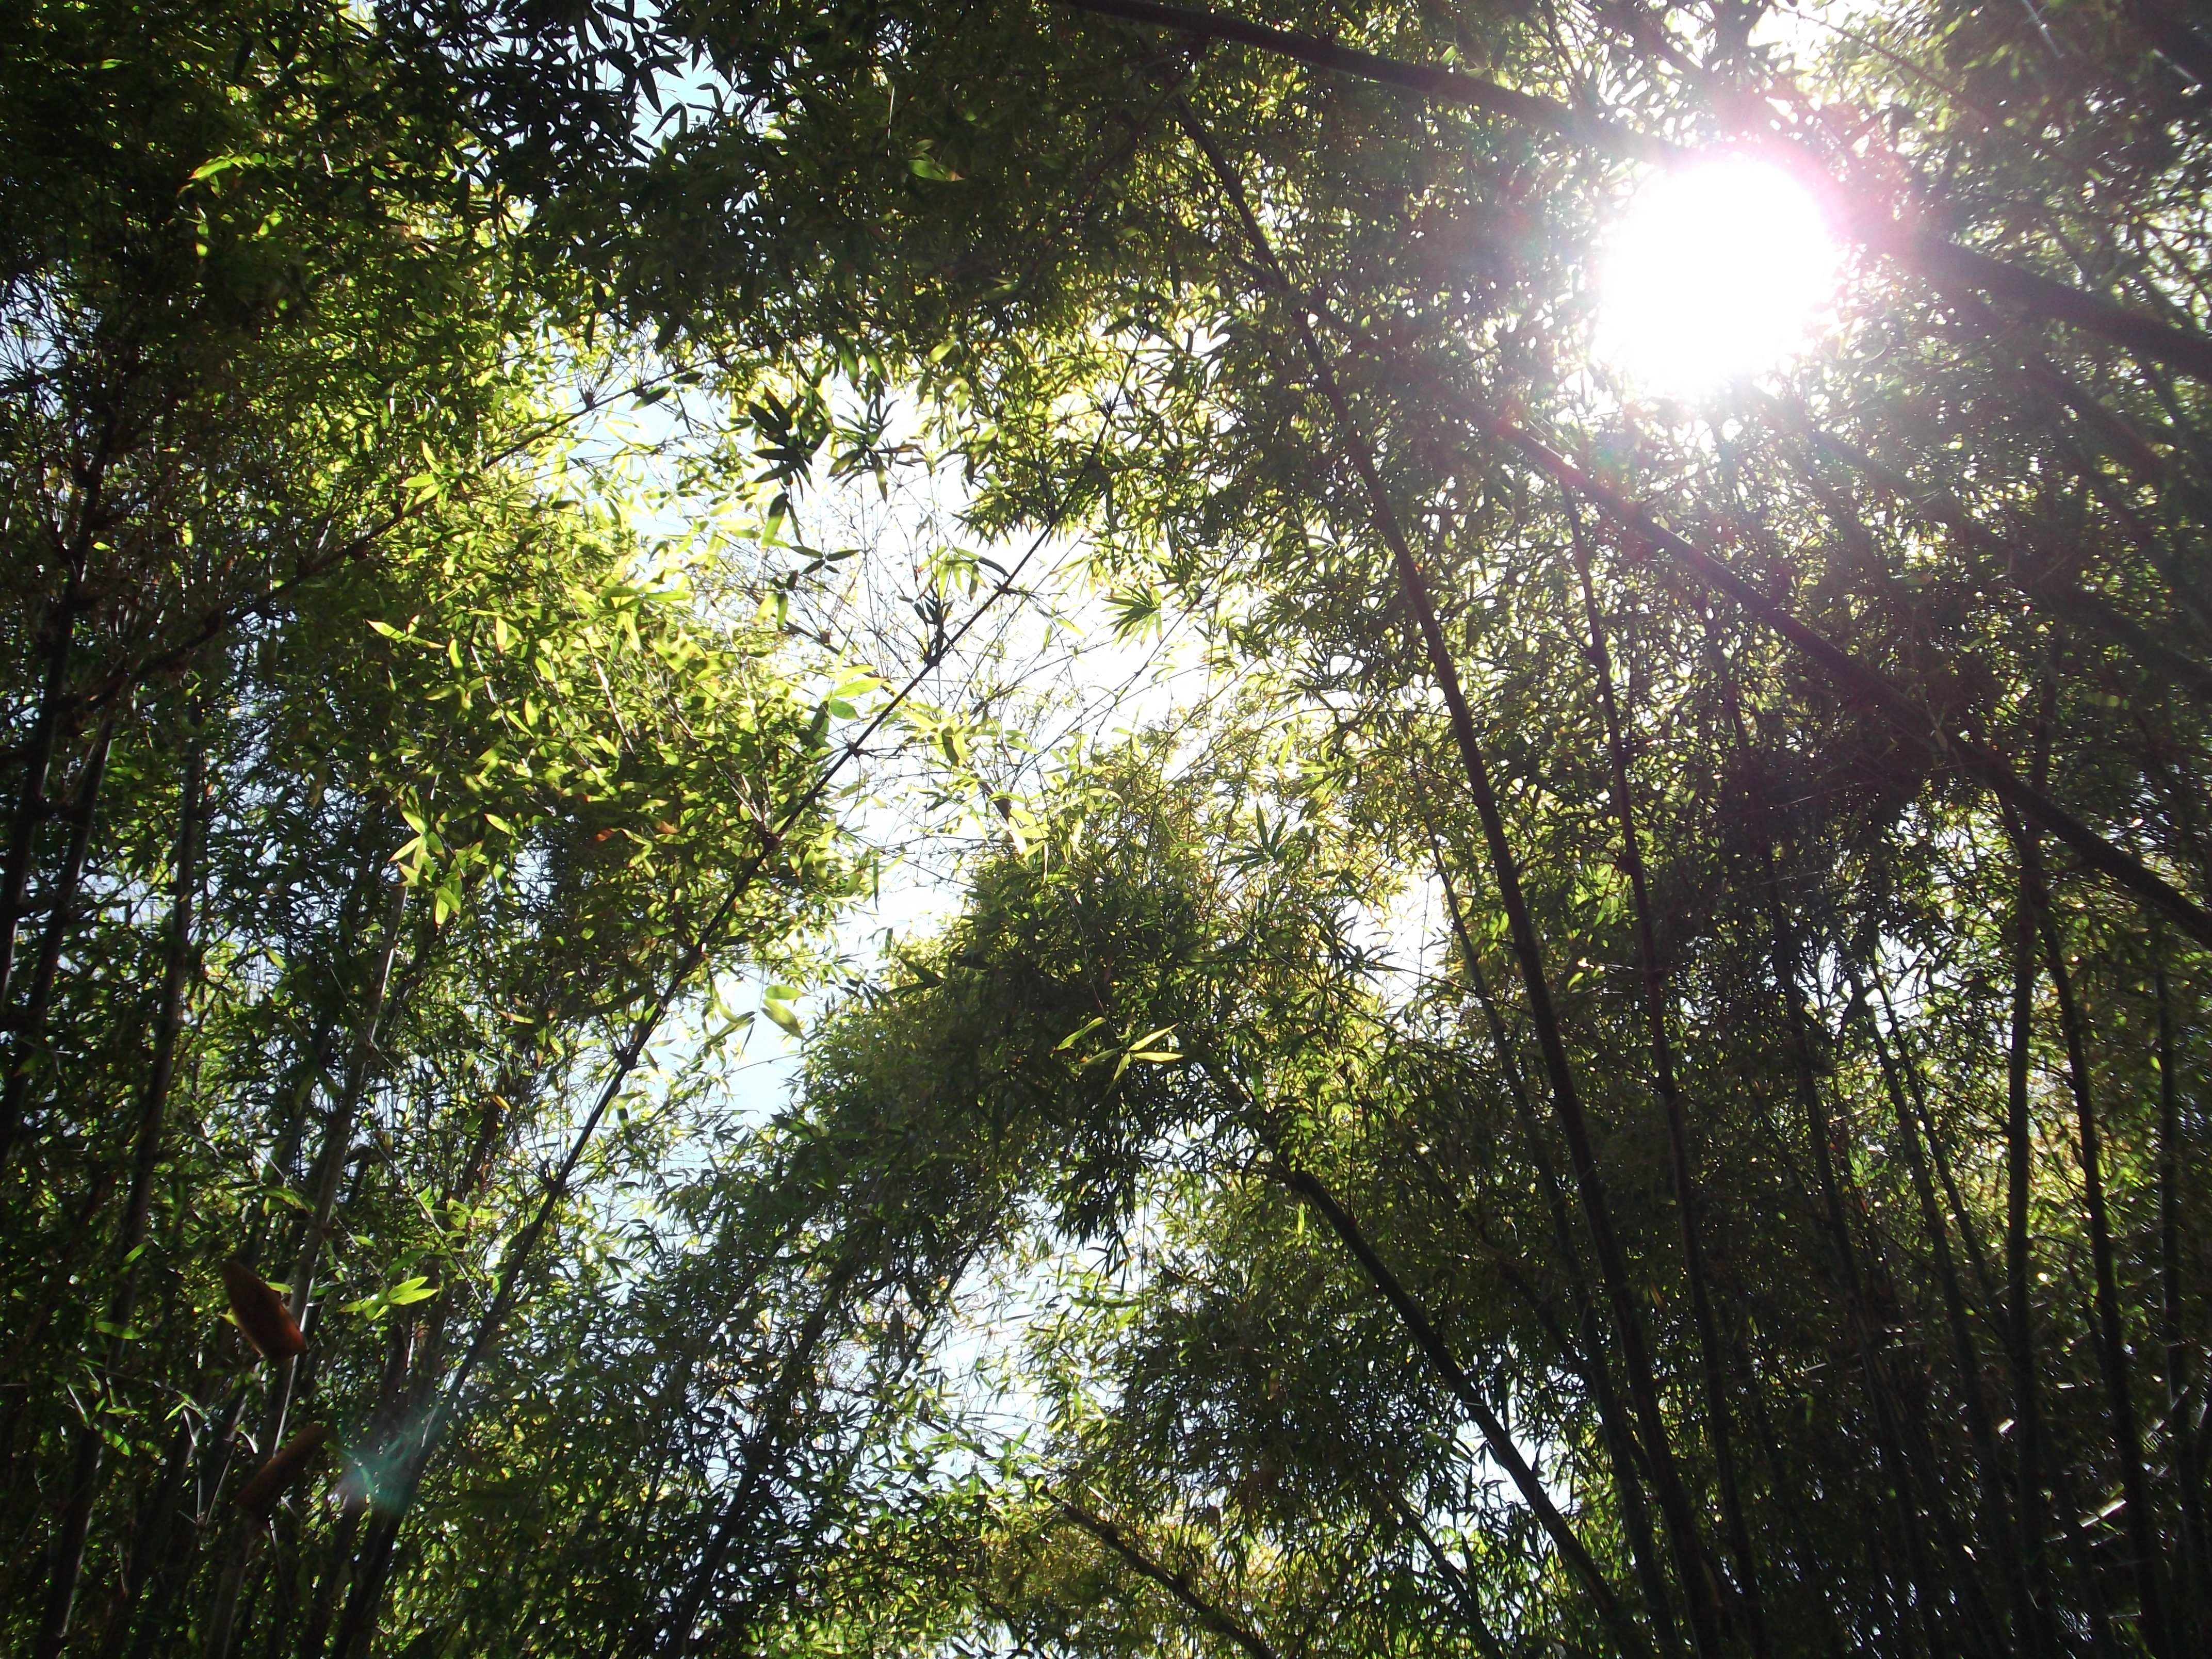
tree, nature, forest, branch, silhouette, light, plant, sky, sun, sunlight, leaf, flower, green, jungle, autumn, botany, rainforest, morocco, april, woodland, habitat, bamboo, saturation, back light, natural environment, woody plant